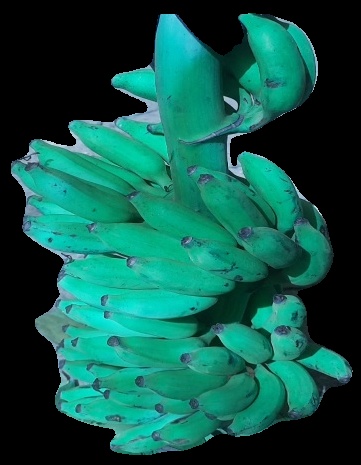
Variety: elakki-bale
Grade: grade3